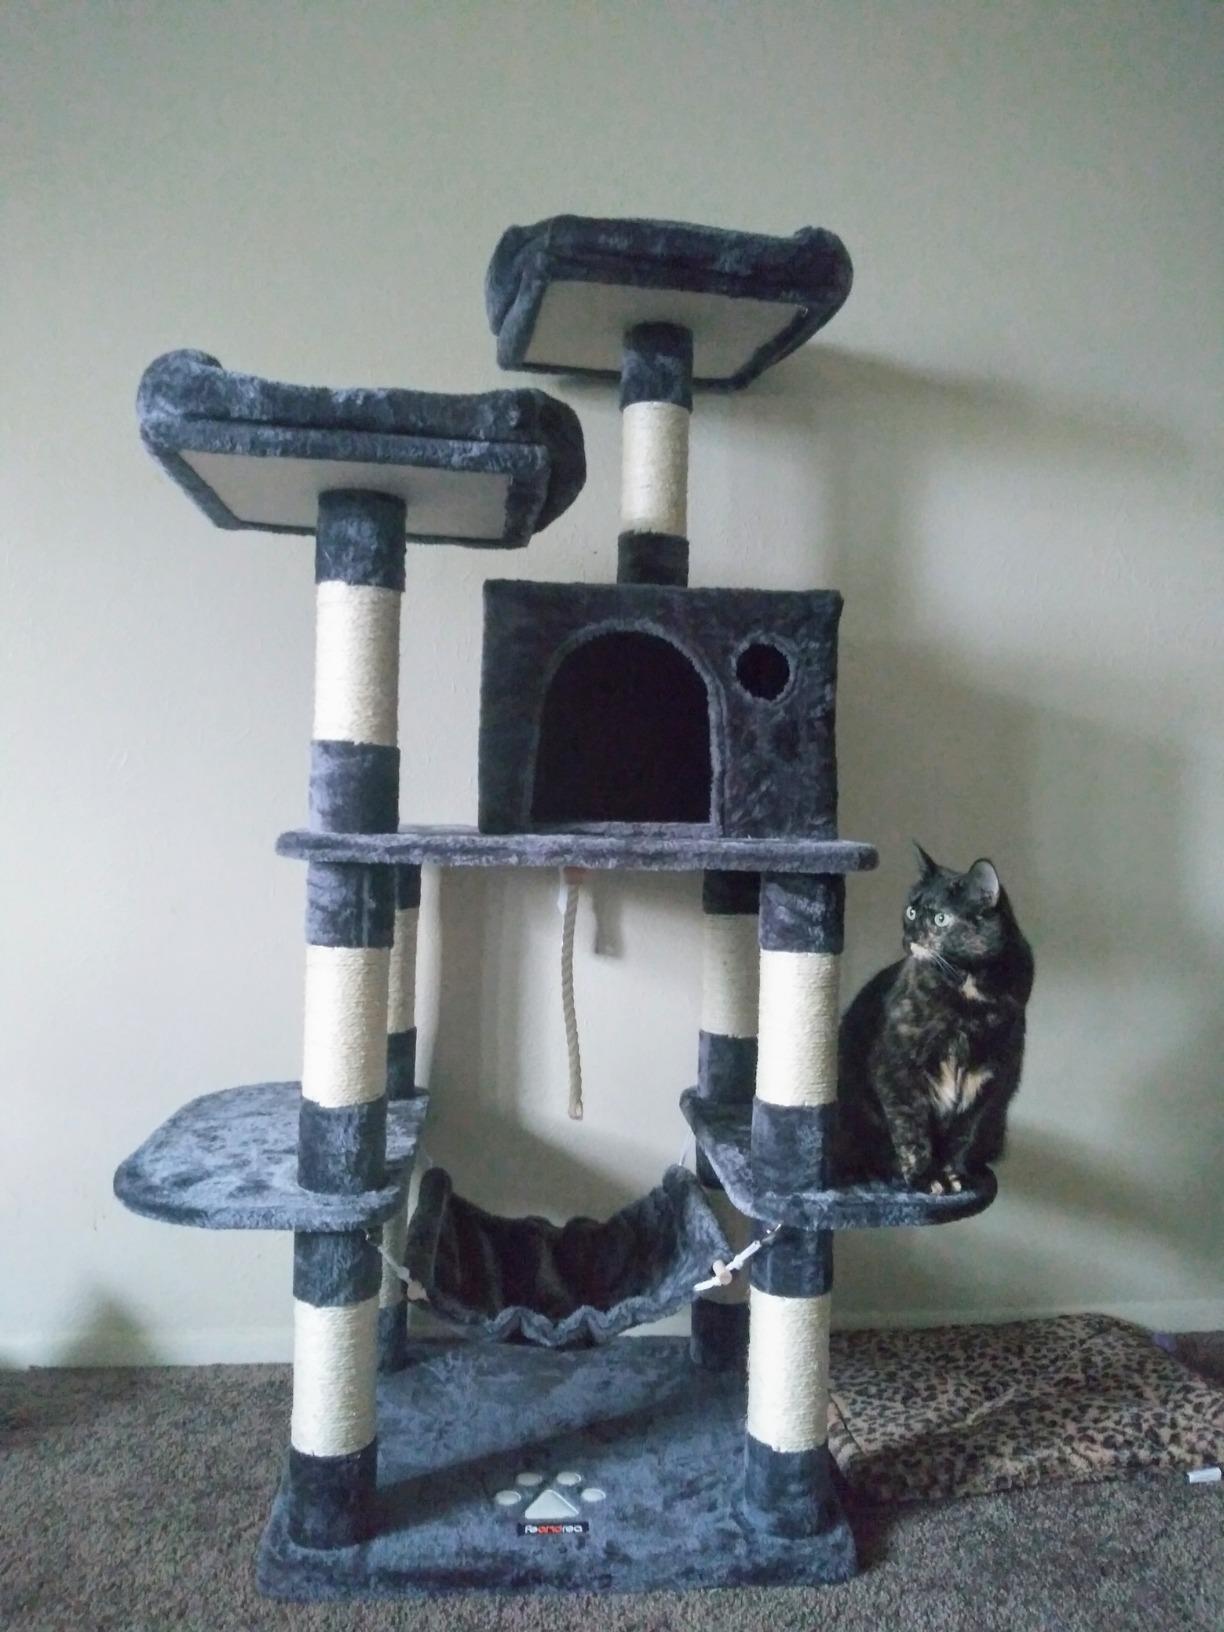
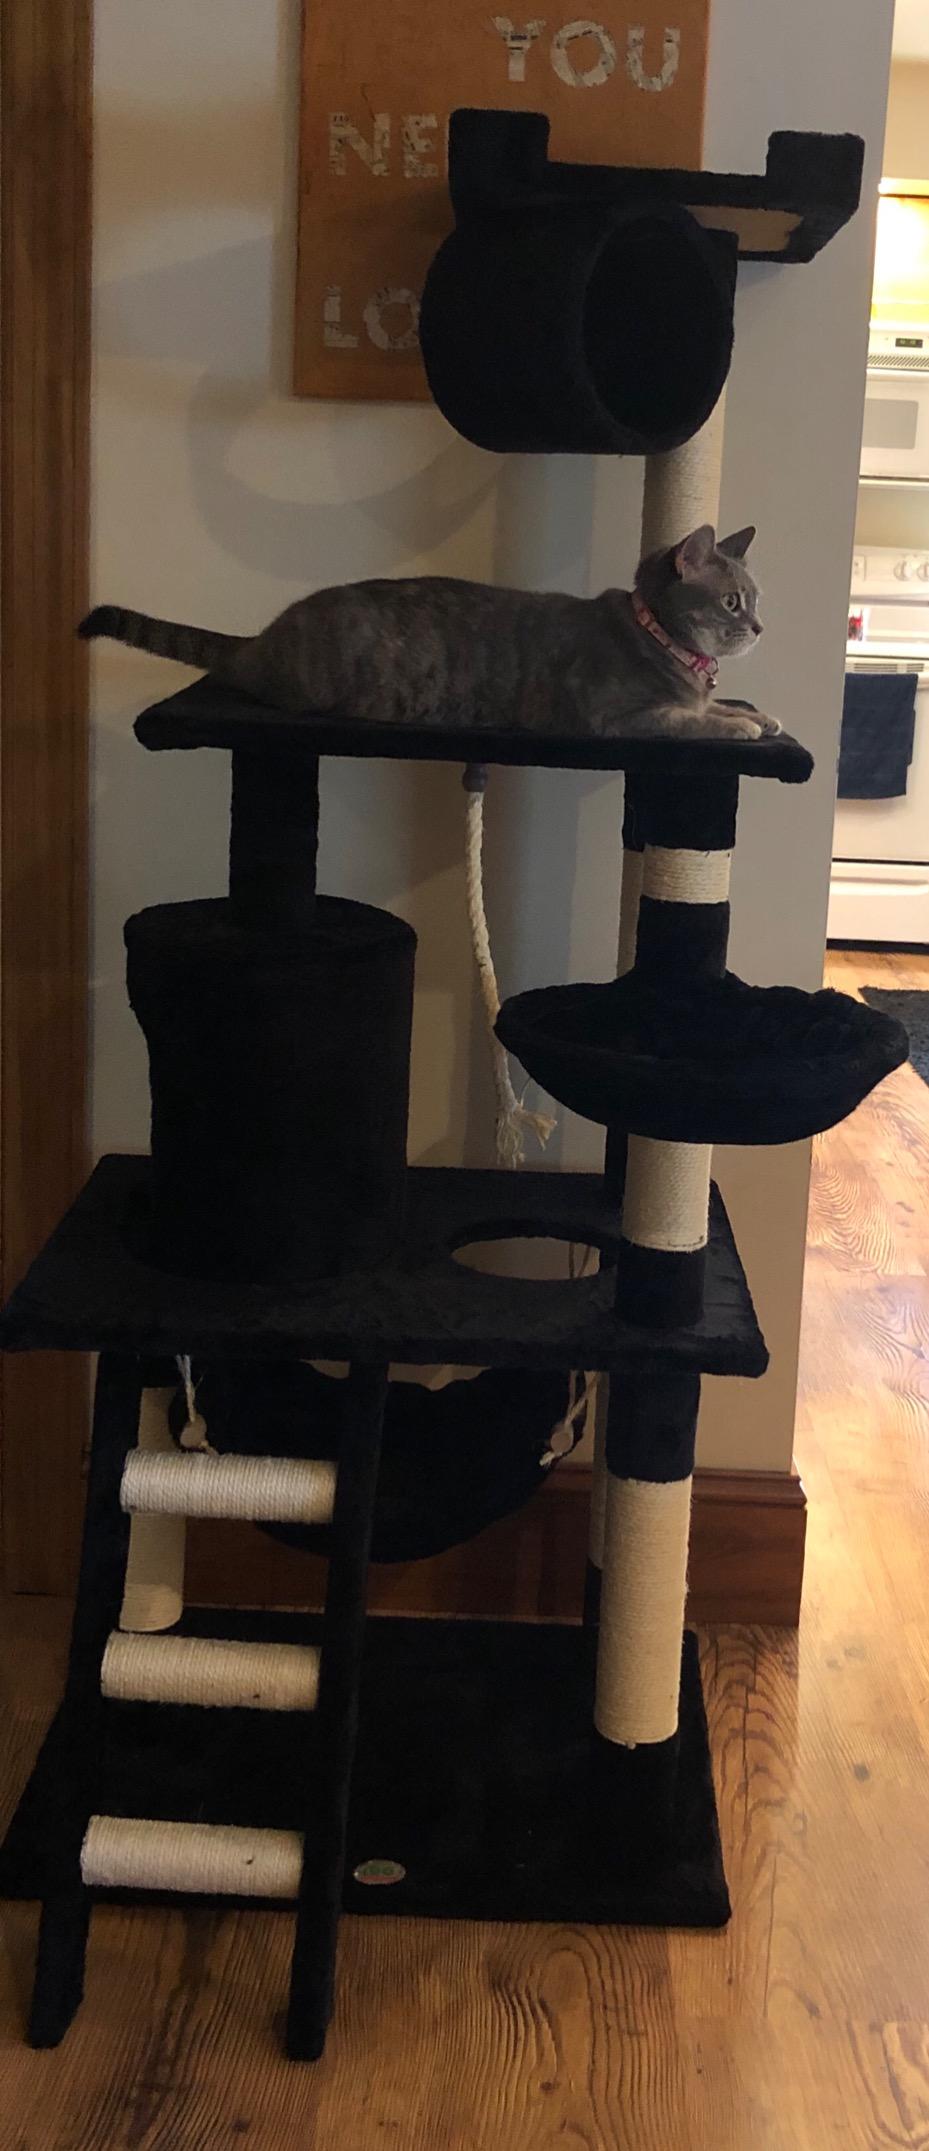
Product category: items_cat tree
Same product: no